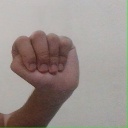
अक्षर: ठ